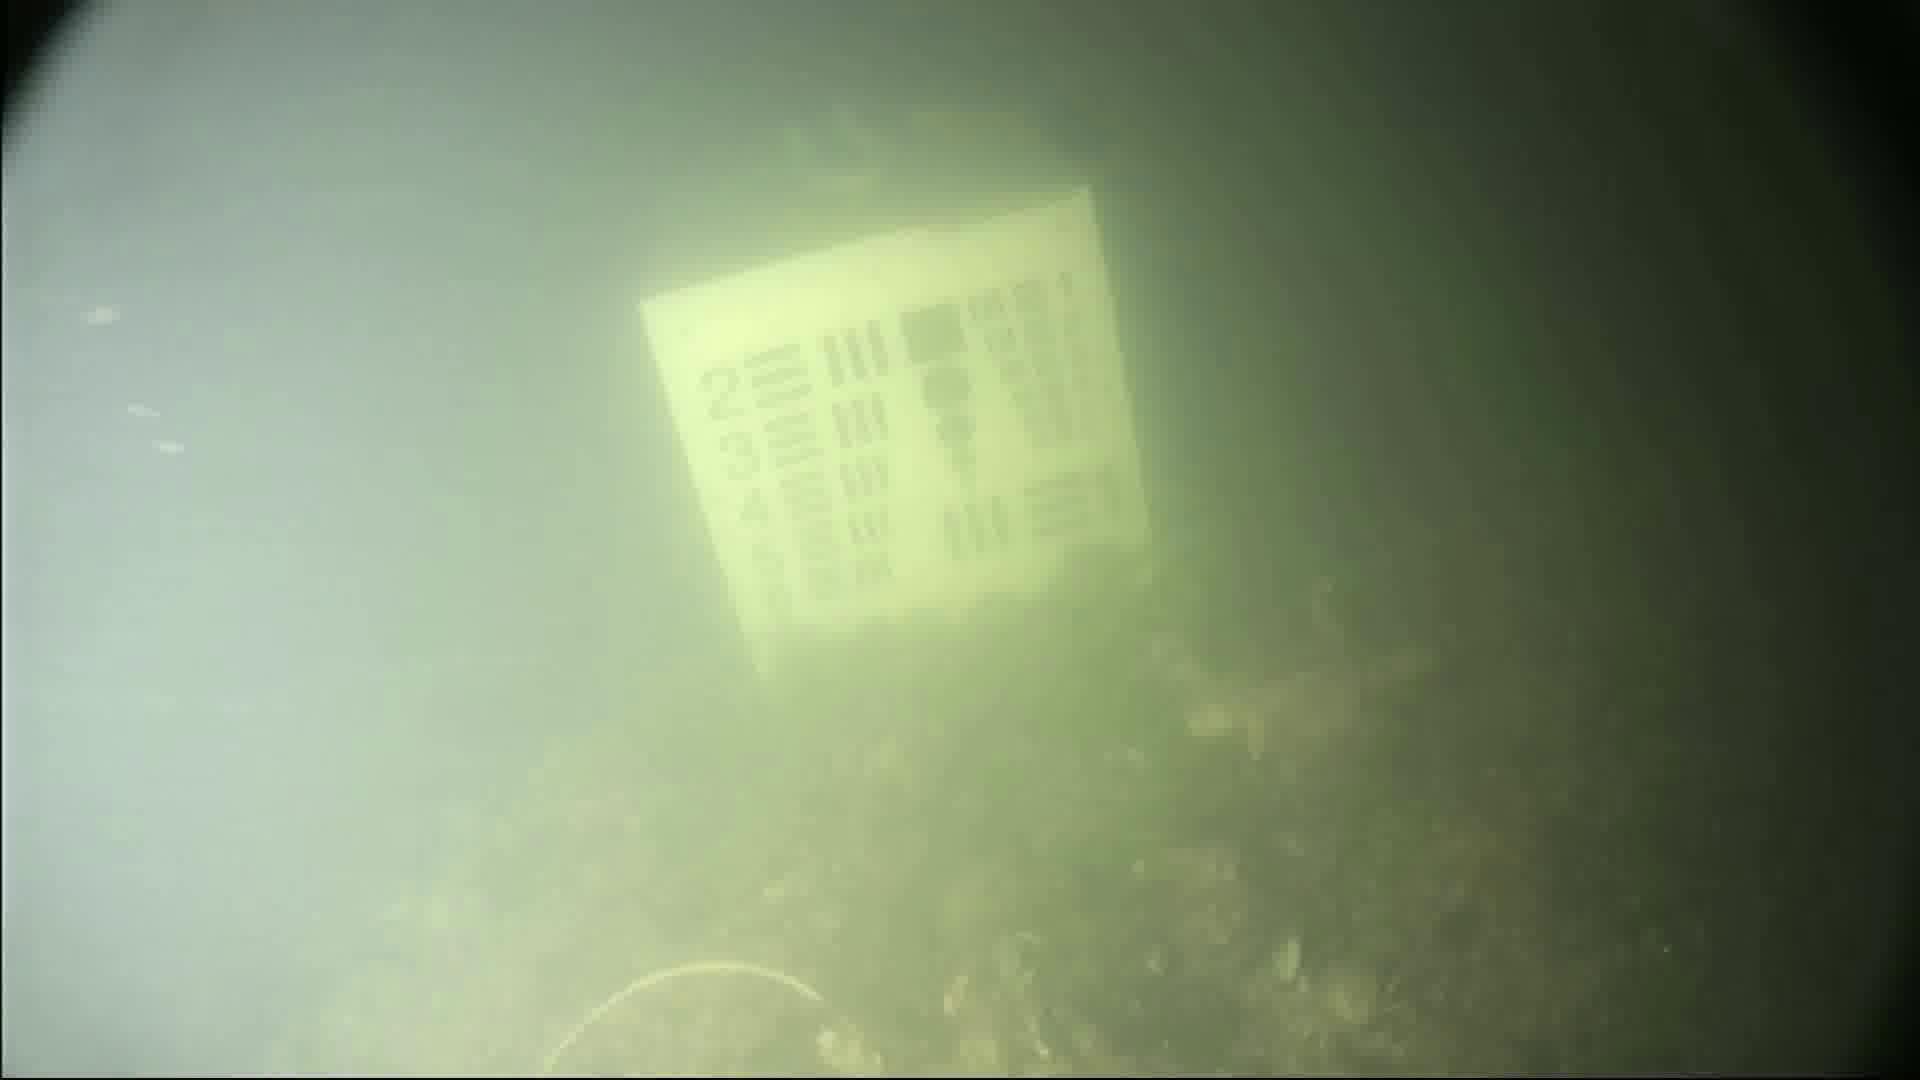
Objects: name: crab